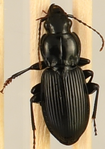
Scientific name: Pterostichus novus
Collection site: Steigerwaldt-Chequamegon NEON (STEI), plot STEI_003